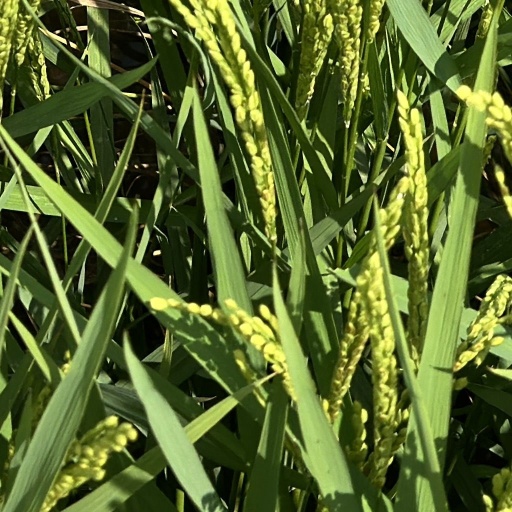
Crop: rice